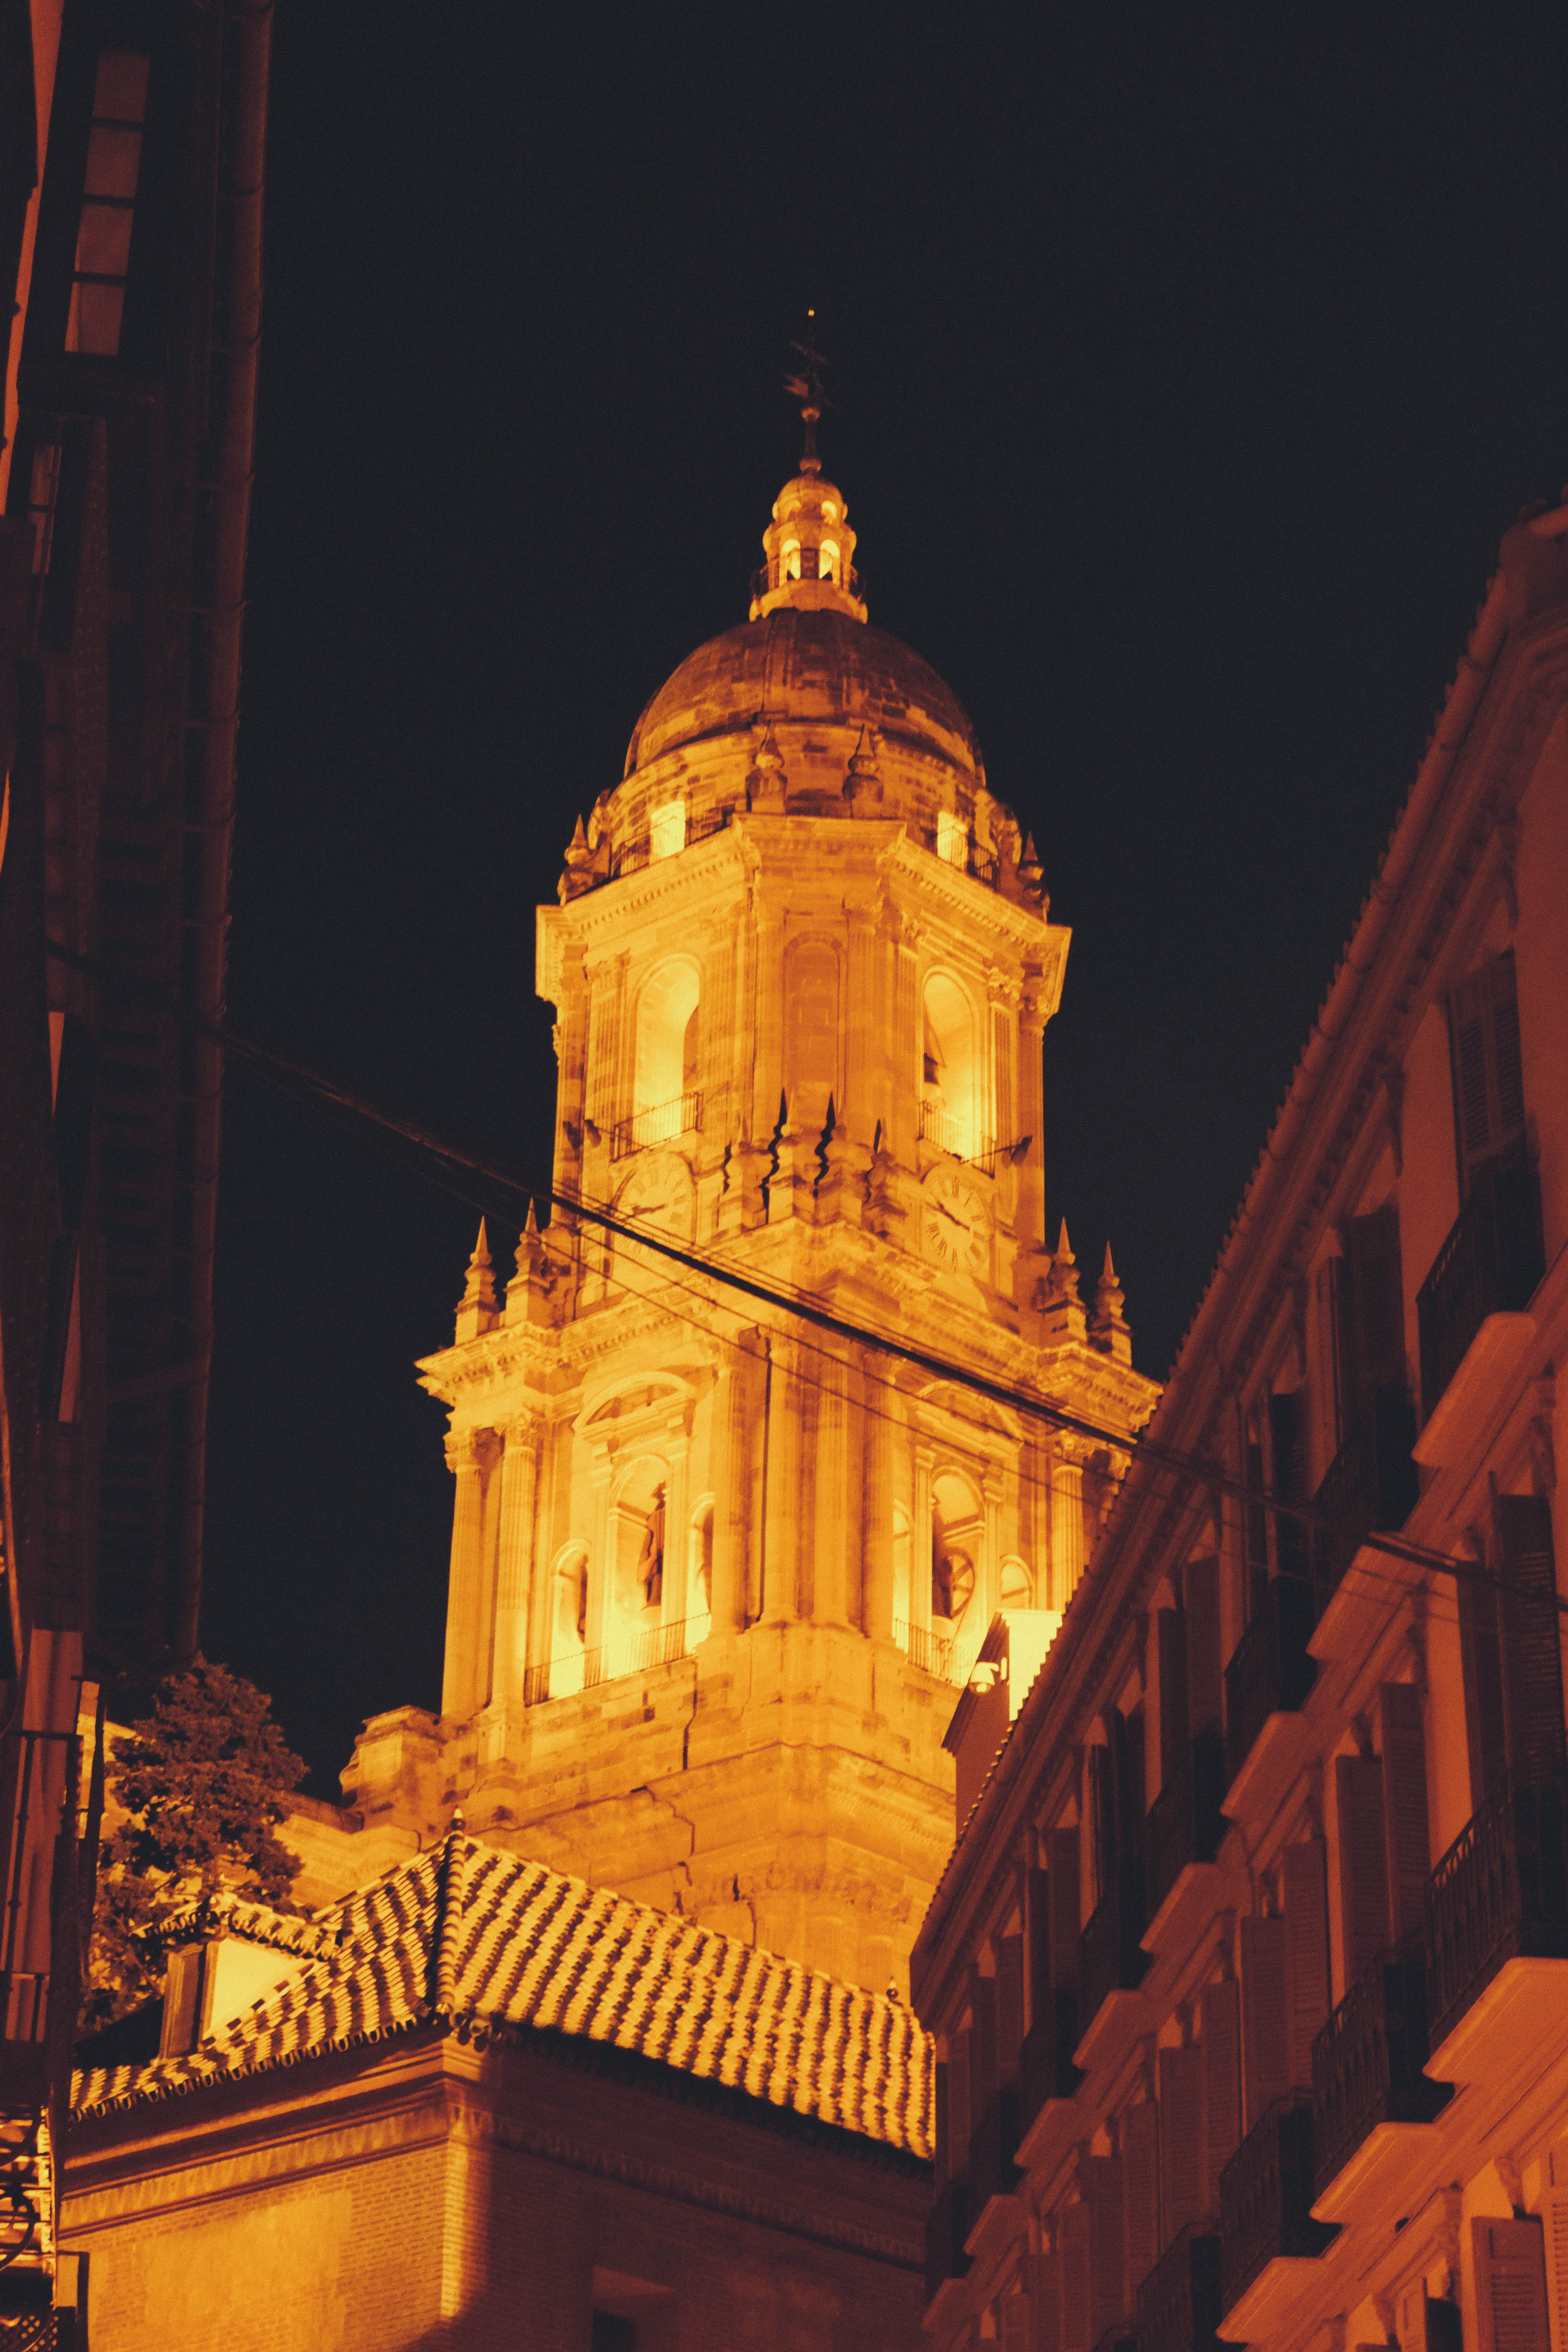
night, building, evening, tower, landmark, cathedral, place of worship, temple, andalusia, dome, malaga